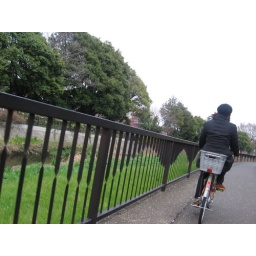
Giselle biking by the small river by her house